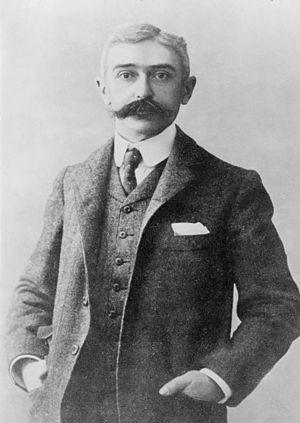
Les Jeux olympiques de 1900, officiellement nommés Jeux de la IIᵉ olympiade, sont la deuxième édition des Jeux olympiques modernes. Ils ont lieu à Paris en France du 14 mai au 28 octobre 1900 dans le cadre de l'Exposition universelle. La décision d'organiser les Jeux de 1900 à Paris est prise lors du Iᵉʳ congrès olympique qui a lieu en 1894. Une concurrence se développe après les Jeux de 1896 entre d'un côté Pierre de Coubertin, président du Comité international olympique, qui veut organiser les Jeux de la IIᵉ olympiade à Paris mais qui ne réussit pas à mettre en route son projet, et de l'autre Alfred Picard, commissaire général de l'Exposition universelle, qui veut organiser des « concours internationaux d'exercices physiques et de sports ». L'instance dirigeant alors le sport en France, l'Union des sociétés françaises de sports athlétiques, penche finalement en novembre 1898 pour les concours de l'Exposition plutôt que pour les Jeux de Coubertin. Ce dernier est alors obligé au printemps 1899 d'accepter le compromis que suggère l'USFSA : « Les concours de l'Exposition tiennent lieu de Jeux olympiques pour 1900 et comptent comme équivalent de la deuxième olympiade.
Les Jeux olympiques de 1896, également nommés Jeux de la première olympiade, en grec Ολυμπιακοί Αγώνες, sont organisés en 1896 à Athènes en Grèce. Ce sont les premiers Jeux olympiques de l'ère moderne organisés par le Comité international olympique. Ils se déroulent du 6 au 15 avril 1896, neuf jours de compétition pendant lesquels 241 sportifs s'affrontent dans neuf sports différents pour un total de 122 médailles.
Le 1ᵉʳ janvier en sport.
Stamáta Revíthi, ou Stamáta Revýthi, était une coureuse de fond de nationalité grecque née en 1866. Elle est connue pour avoir participé aux Jeux olympiques d'été de 1896 à Athènes, réservés aux hommes dans l'épreuve du marathon.
Les Jeux olympiques d'été de 1924, Jeux de la VIIIᵉ olympiade de l'ère moderne, ont été célébrés à Paris, en France, du 4 mai au 27 juillet 1924. Pour ses adieux aux Jeux, le baron Pierre de Coubertin milita en faveur de la capitale française, qui organisa ainsi ses deuxièmes Jeux après ceux de 1900. Ces Jeux démarrent avec le tournoi de Rugby à XV remporté par les États-Unis le 18 mai, mais la plupart des épreuves ont lieu en juillet après la Cérémonie d'Ouverture qui a lieu le 5 juillet au Stade olympique de Colombes.
La dénomination « Sport et littérature » s’applique, dans le cadre de la littérature en langue française, non pas à un genre littéraire en propre, mais à un mode d’expression dans lequel la pratique sportive se trouve être une source d’inspiration pour les écrivains.
L'avenue Pierre-de-Coubertin est une voie des 13ᵉ et 14ᵉ arrondissements de Paris, en France.